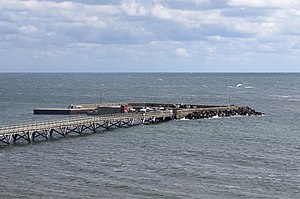
Arnager / Galleri
Arnager er et lille fiskerleje med 151 indbyggere beliggende i Rønne Sogn på det sydlige Bornholm.